Ingrida Šimonytė

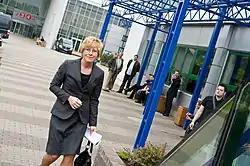
Šimonytė at the 2010 Baltic Development Forum in Vilnius.

In 2009, Šimonytė was nominated to serve as finance minister in the second cabinet of prime minister Andrius Kubilius, replacing Algirdas Šemeta who had stepped down to become European Commissioner for Budget and Administration. Following her nomination, she was appointed by President Valdas Adamkus to serve in the office. Upon taking office, Šimonytė was tasked with recovering the Lithuanian economy in the aftermath of the Great Recession, with Lithuania's gross domestic product (GDP) having dipped 14.7% in 2009. While in the position, Šimonytė became one of the faces of the austerity drive implemented by the government in order to improve the Lithuanian economy.